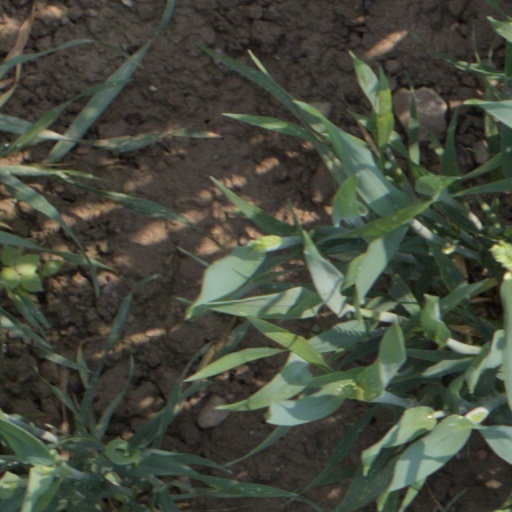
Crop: wheat